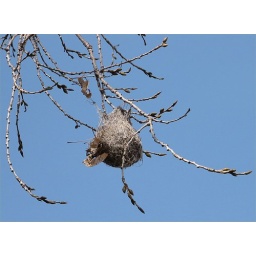
hanging bird nest in tree with a bright blue sky. near local small lake. late winter 2010.